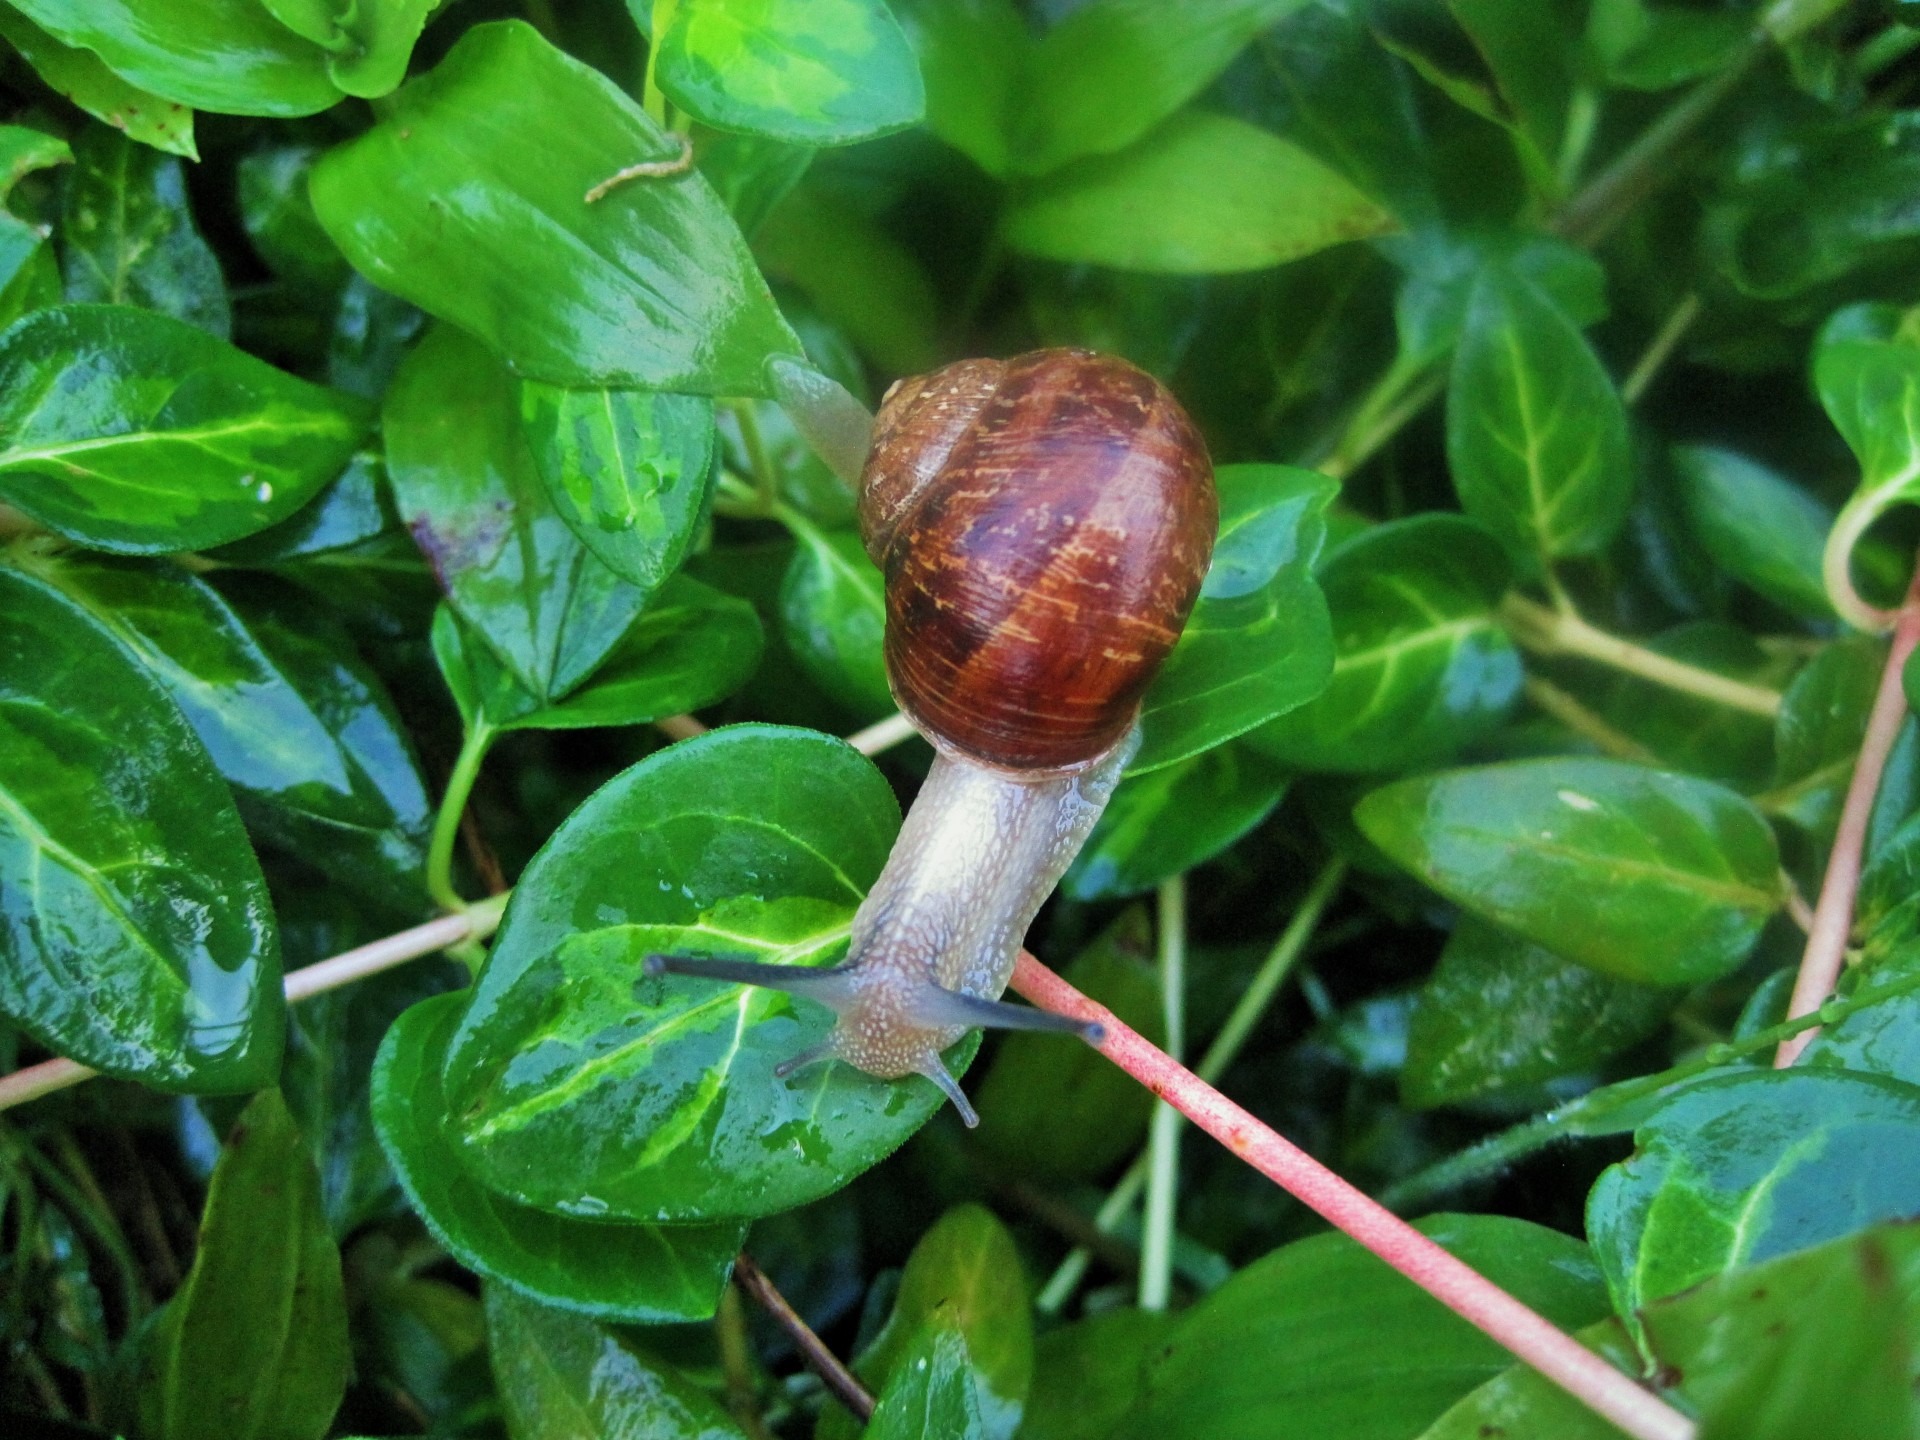
branch, leaf, flower, foliage, produce, brown, garden, shell, invertebrate, snail, common, snails and slugs